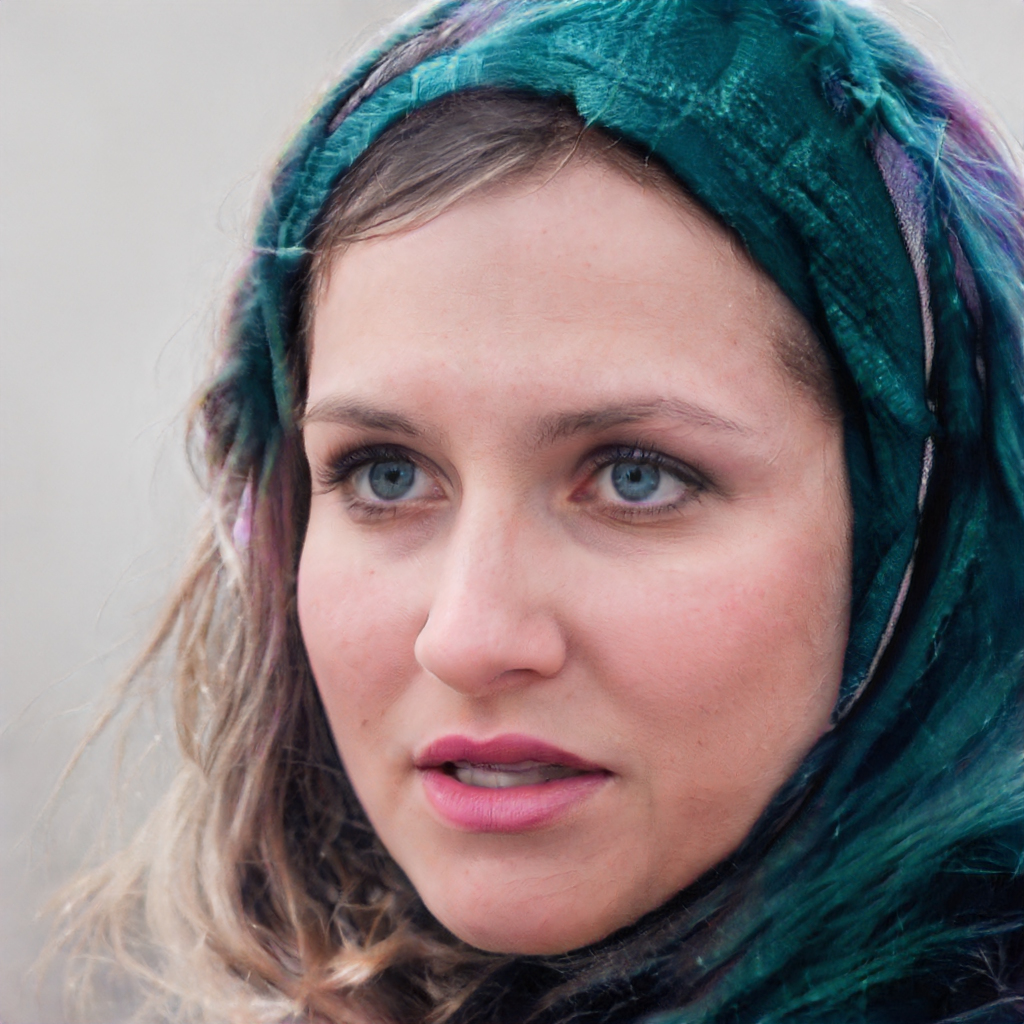
Portrait style: Real Portrait